Succulent plant

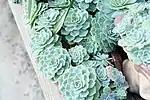
Succulents kept at in a Connecticut greenhouse

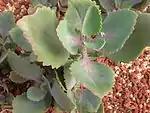
"Kalanchoe longiflora"

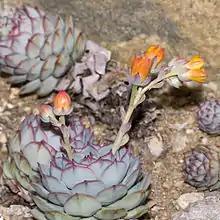
"Echeveria derenbergii"

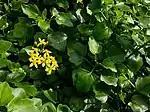
"Senecio angulatus"

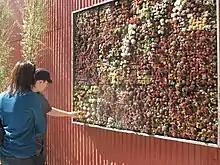
A succulent wall in a nursery in San Francisco, United States consisting of "Sempervivum", "Echeveria", and "Crassula"

"Afrovivella","Aichryson", "Cotyledon", "Crassula", "Cremnophila", "Dudleya", "Echeveria", "Graptopetalum", "Greenovia", "Hylotelephium", "Kalanchoe", "Kungia", "Lenophyllum", "Meterostachys", "Monanthes", "Mucizonia", "Orostachys", "Pachyphytum", "Perrierosedum", "Petrosedum", "Phedimus", "Pistorinia", "Prometheum", "Pseudosedum", "Rhodiola", "Rosularia", "Sedella", "Sedum", "Sempervivum", "Sinocrassula", "Thompsonella", "Tylecodon", "Umbilicus", "Villadia"